Roguelike

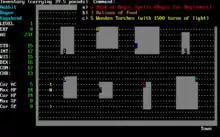
"Moria" and its descendants—including "Angband", which this screenshot is from—incorporated a fixed town level where players could buy and sell equipment.

"Angband" (1990) was developed by Alex Cutler and Andy Astrand while attending the University of Warwick. Having played "UMoria", they wanted to expand the game even further. Working from "UMoria"s code, they increased the number of levels and monsters, flavored the game based on Angband, the massive fortress controlled by Morgoth from Tolkien's fiction, and incorporated more of the deadlier creatures described within the Middle Earth mythology. They kept the Balrog as a difficult creature that must be overcome at a mid-game level, while Morgoth became the final boss the player must defeat to win the game. Following Cutler and Astrand's graduation, Sean March and Geoff Hill took over the development to see the game through to a public release outside of the university, adding in elements such as giving the player a sense of the rewards and dangers of a level when they entered it the first time.